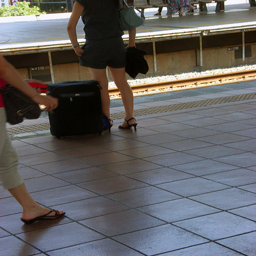
A woman in shorts and heels waiting on a train platform
The lower half of a women waiting for a train.
Lady standing on tiled tarmac waiting for transportation.
A woman in heels is awaiting her train.
woman in front with black bag at her side. second woman entering behind